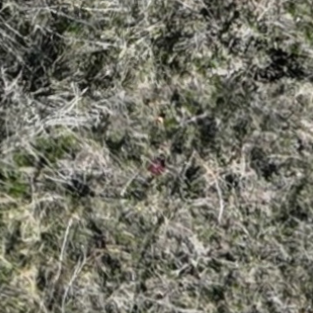
Month: october
Dye color: red
Dye concentration: low